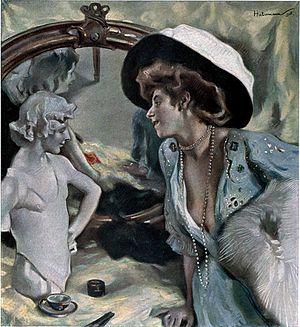
Portrait de femme, pastel
Le baron Hugo Joseph Anton von Habermann est un peintre allemand surtout connu pour ses portraits.